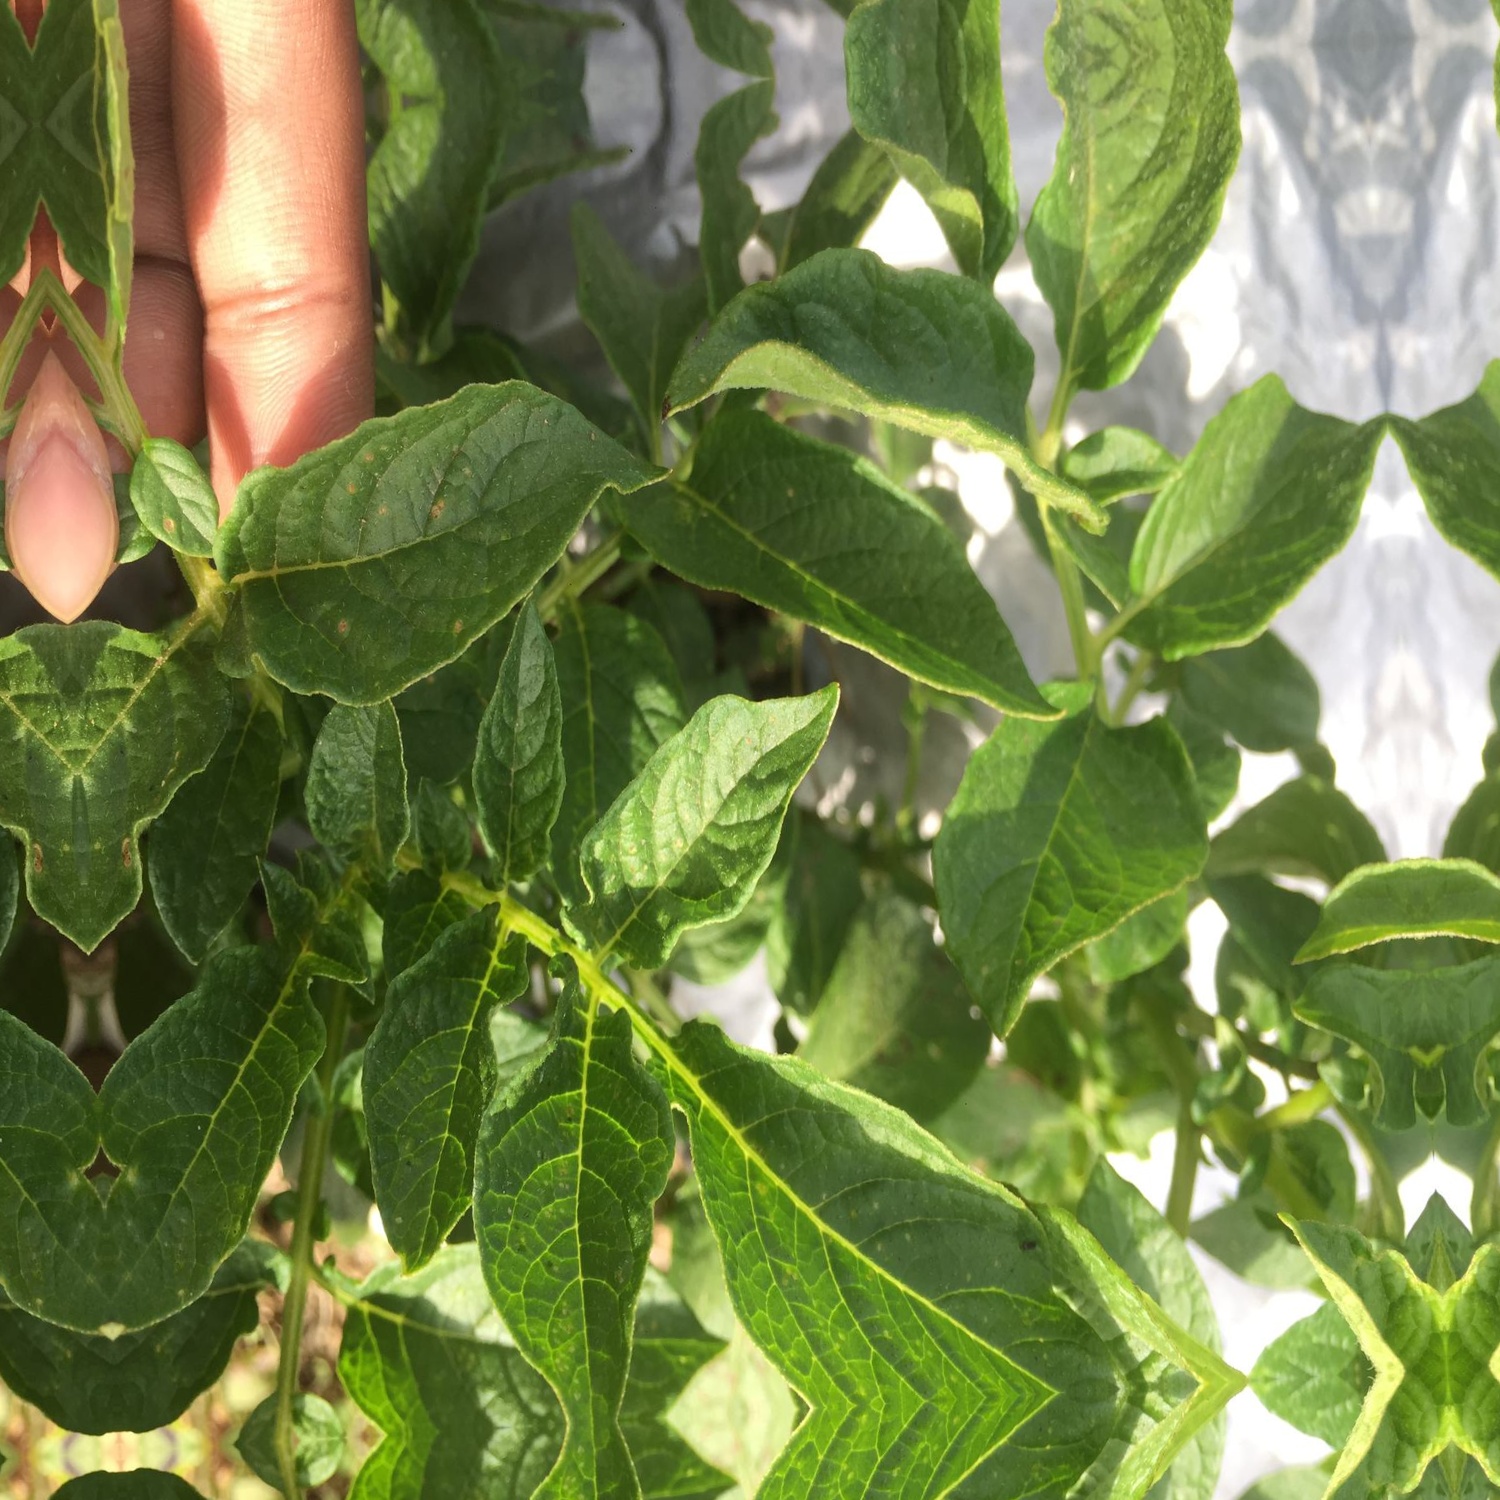
Etiqueta: Virus